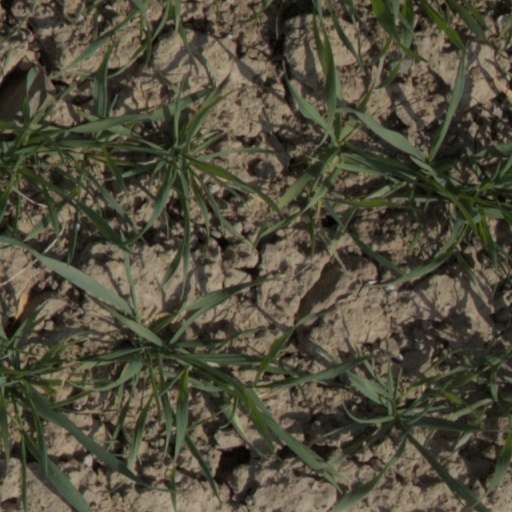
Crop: wheat